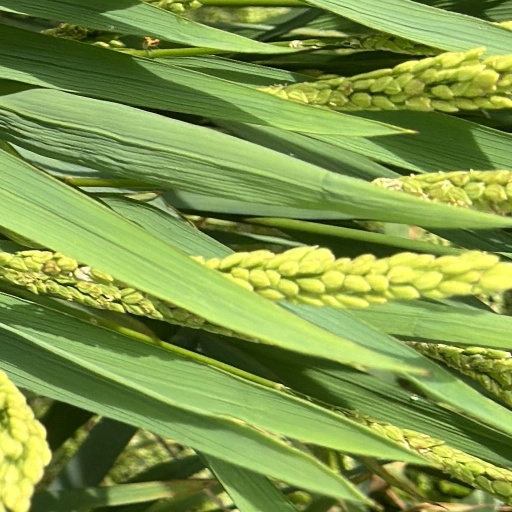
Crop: rice